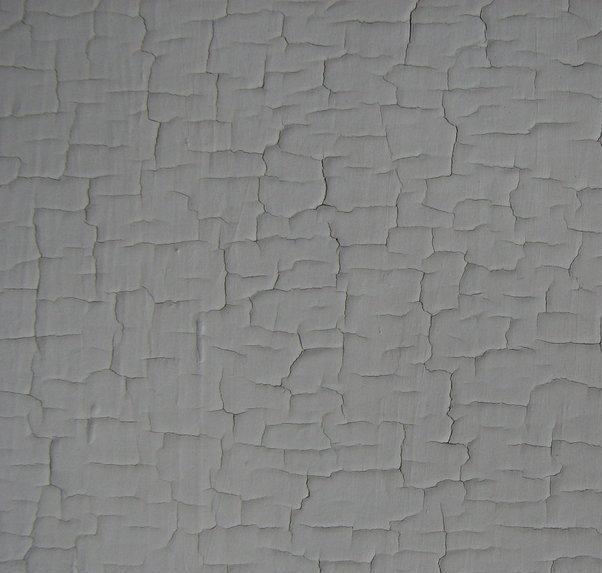
Texture: cracked